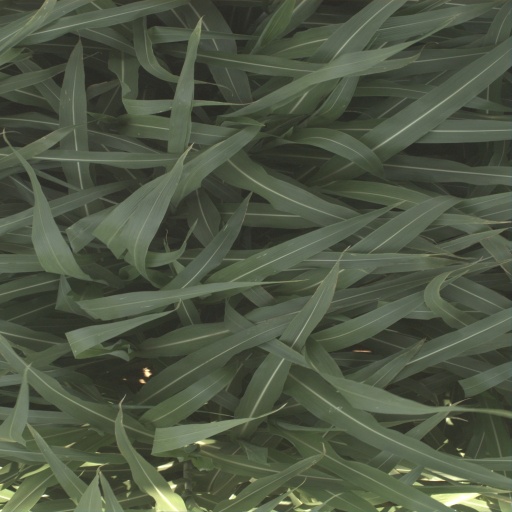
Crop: sorghum